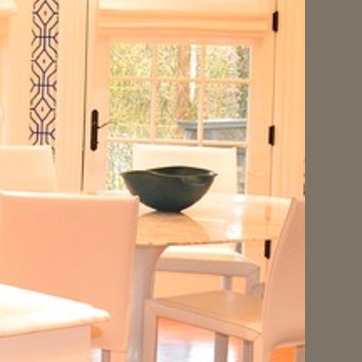
Material: ceramic